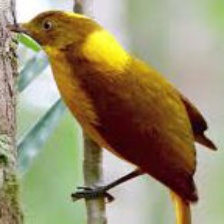
Species: GOLDEN BOWER BIRD
Scientific name: PRIONODURA NEWTONIANA